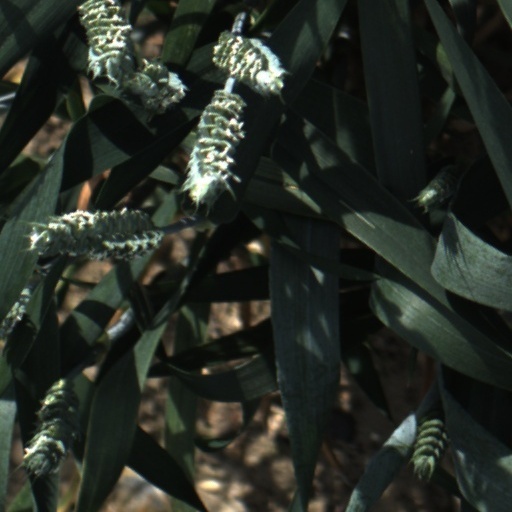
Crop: wheat